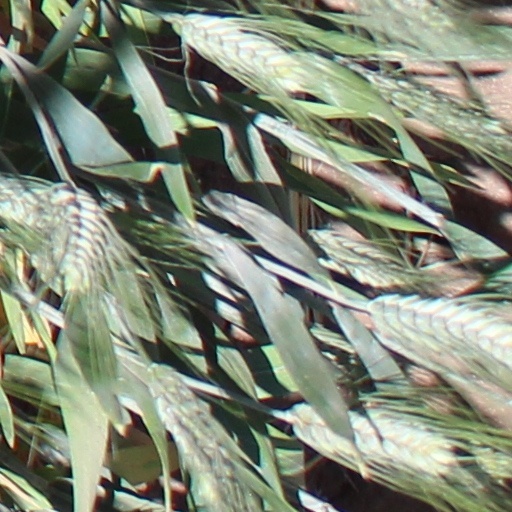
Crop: wheat